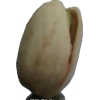
Label: pistachio